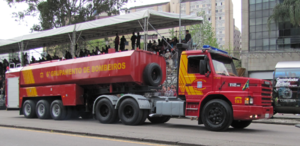
Le Corps de pompiers de l'État du Parana est un Commandement Intermédiaire de la Police militaire de l'État du Paraná, dont la mission consiste à l'exécution d'activités de sécurité civile, à la prévention et au combat des incendies, ainsi qu'aux sauvetages et secours publics, dans le milieu de l'État du Paraná.